Charles Coughlin

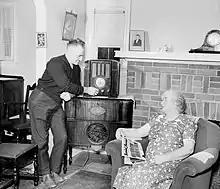
Couple listening to "Golden Hour" and reading "Social Justice" magazine

In 1934, Coughlin founded the National Union for Social Justice (NUSJ), a nationalistic workers' rights organization. Its leaders were impatient with what they considered the Roosevelt's unconstitutional and pseudo-capitalistic monetary policies. The NUSJ soon gained a strong following among nativists and opponents of the Federal Reserve, especially in the American Midwest.